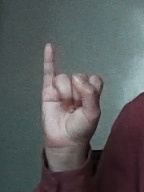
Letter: meem